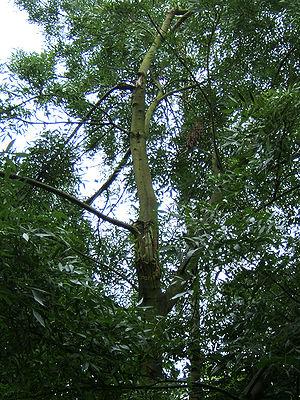
Le Frêne à feuilles étroites, Frêne du Midi ou Frêne oxyphylle est un arbre de la famille des Oléacées.